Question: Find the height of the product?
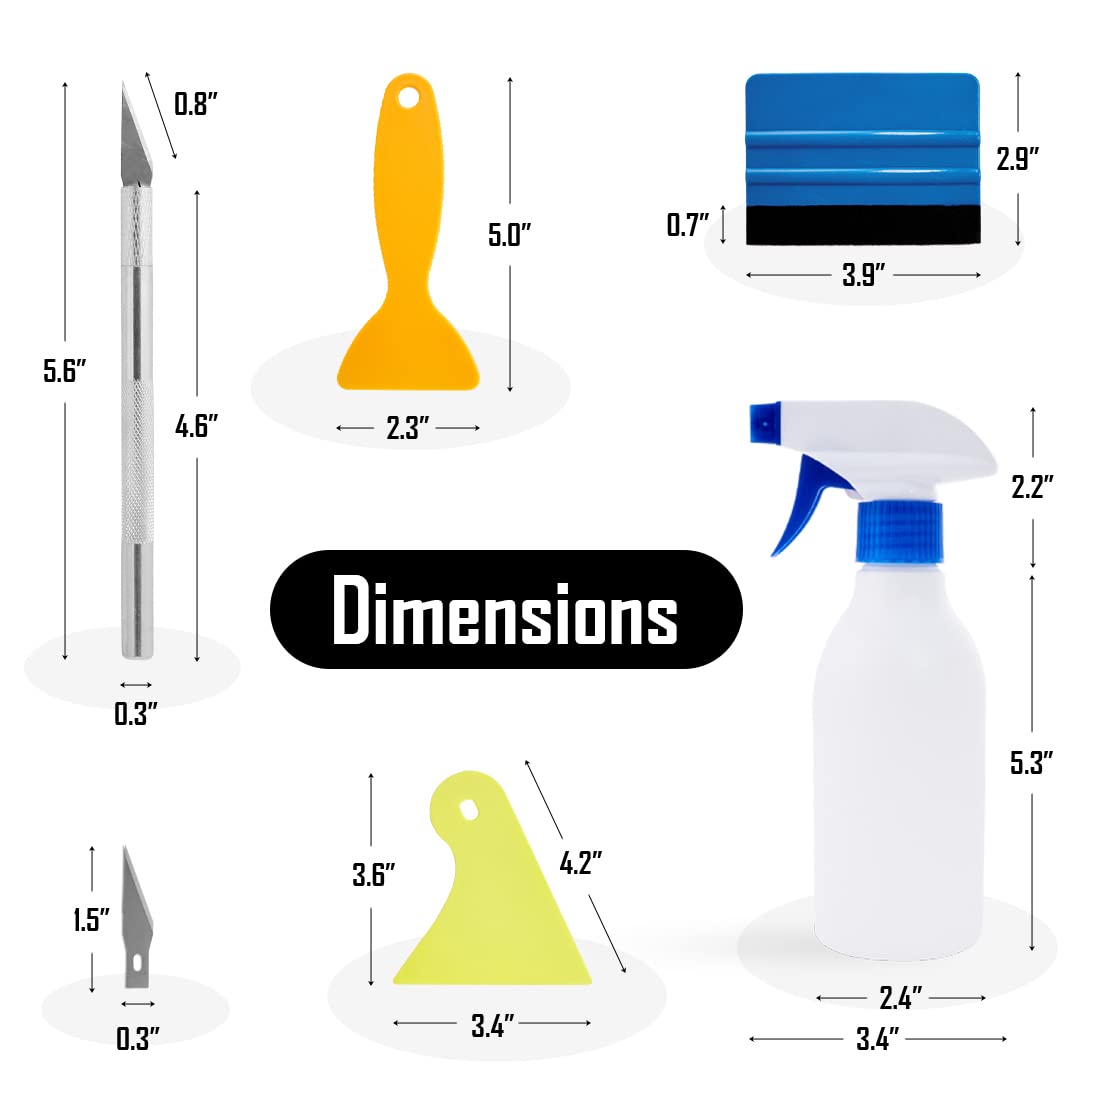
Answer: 5.6 inch